Shai Hope

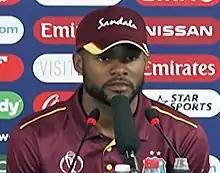
Hope in 2019

Shai Diego Hope (born 10 November 1993) is a Barbadian cricketer, who plays as a wicketkeeper-batsman for the West Indies cricket team. He is also the current ODI &T20I captain of the Windies. In June 2018, he was named the Men's Cricketer of the Year, Test Cricketer of the Year and the ODI Cricketer of the Year at the annual Cricket West Indies' Awards. The following year, he was named the CWI ODI Player of the Year. He is generally regarded as one of the best ODI batsmen in the contemporary cricketing world. Hope has also twice been named, for both 2020 and 2022, in the ICC ODI Team of the Year.